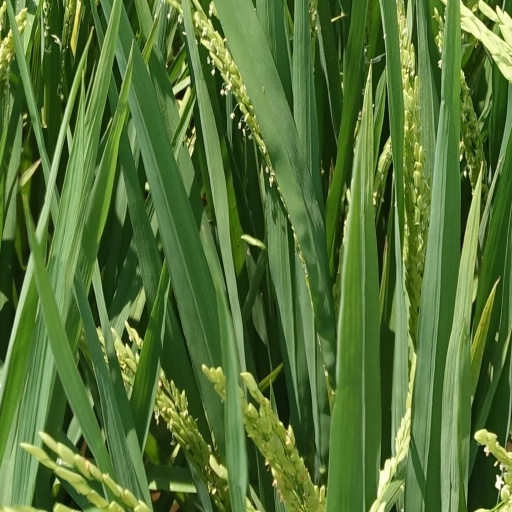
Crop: rice